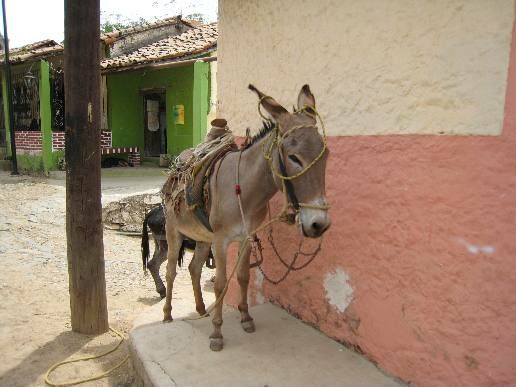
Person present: No